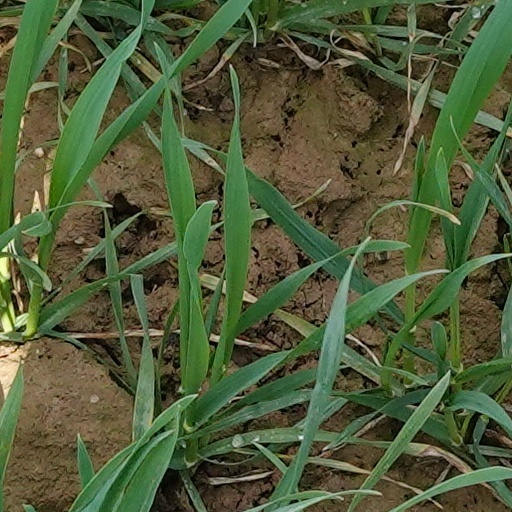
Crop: wheat